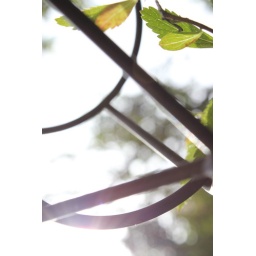
a candle holder in the ground with the sun shining from the bottem left and a out of focus tree in the background.